Social information processing (theory)

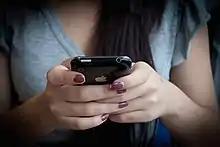
Computer-mediated communication has become easier and more convenient with the advent of smartphones.

Social information processing theory, also known as SIP, is a psychological and sociological theory originally developed by Salancik and Pfeffer in 1978. This theory explores how individuals make decisions and form attitudes in a social context, often focusing on the workplace. It suggests that people rely heavily on the social information available to them in their environments, including input from colleagues and peers, to shape their attitudes, behaviors, and perceptions.